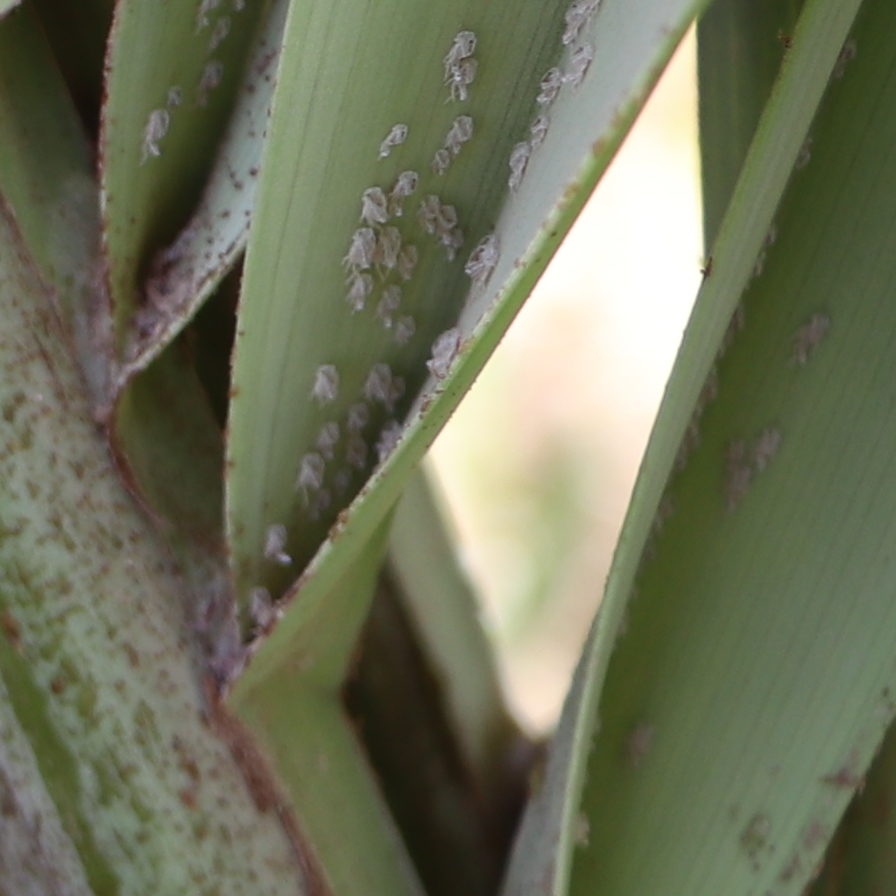
Label: Dubas